Hellenistic sculpture

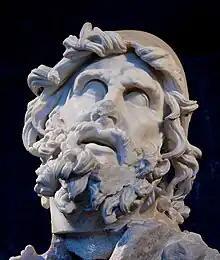
Detail of the dramatic, anticlassical figure of Odysseus in the Polyphemus Group of Sperlonga, by Agesander, Athenodore and Polydorus, c. 1st century BC

I. An obsessive preoccupation with fate and its unpredictable and changeable character, visible in the proliferation of philosophical writings and iconography on Tyche, the goddess who embodied Luck or Fortune - conceived in an interpretation associated with destiny - and in the portraiture of Alexander, a personality who always considered himself protected by Fortune, for even when bad luck seemed to threaten him, he was able to reverse the situation in his favor. Likewise, mirroring this interest was the depiction of events when individual fortunes changed dramatically, as in moments of great success or great failure.